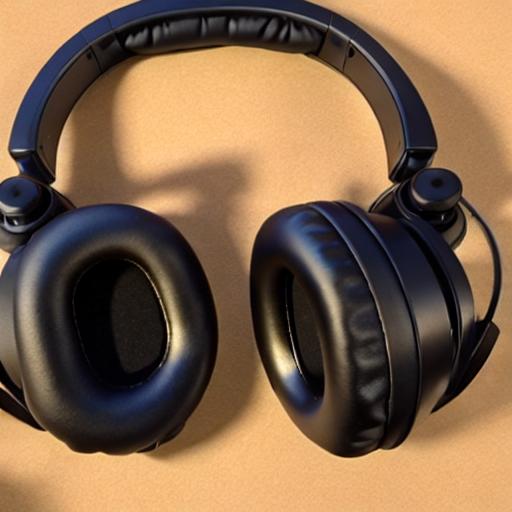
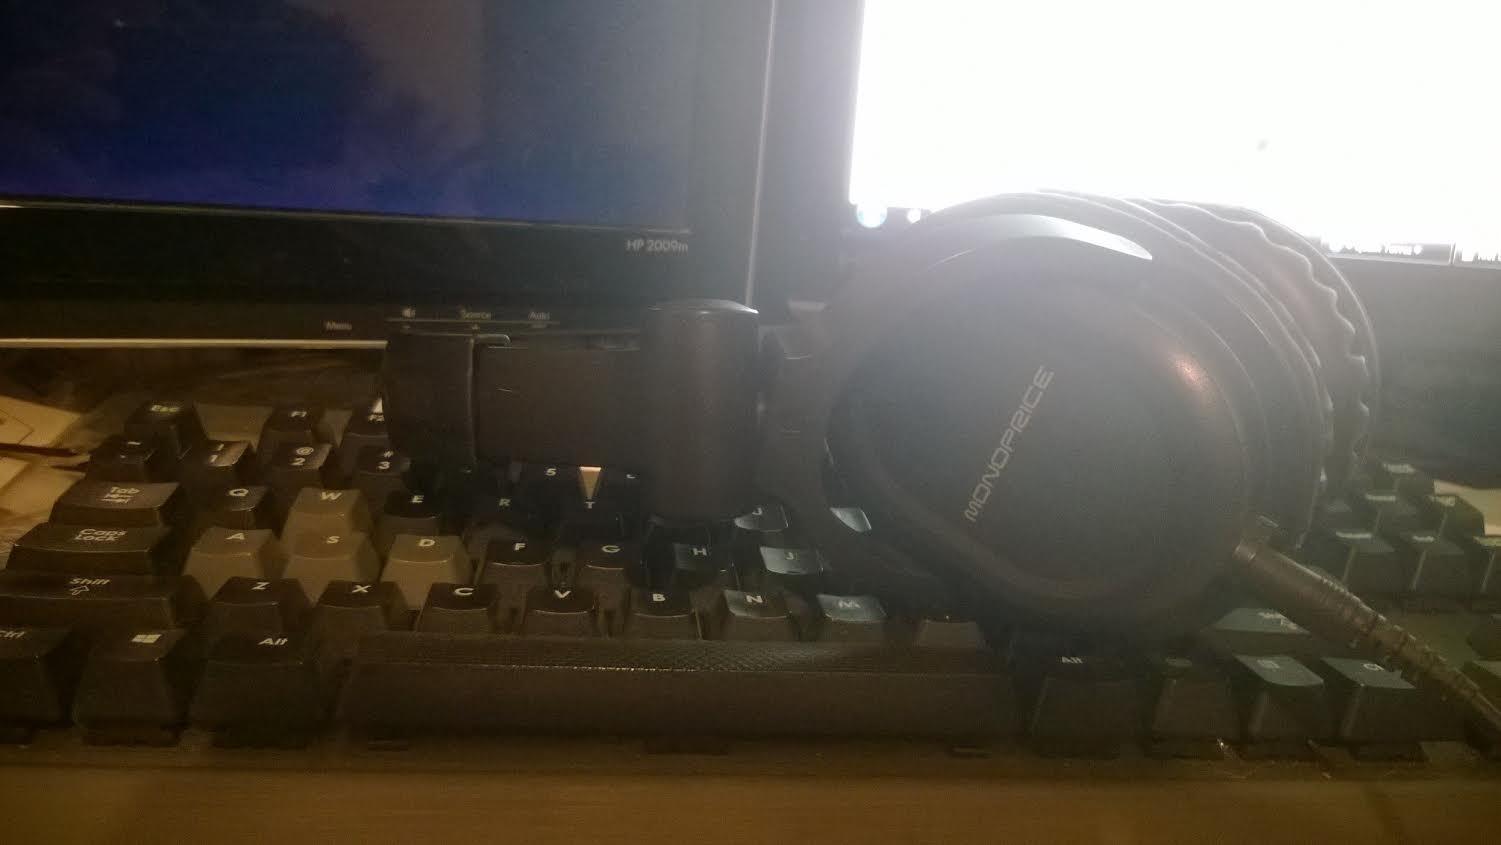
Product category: headphones
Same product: no